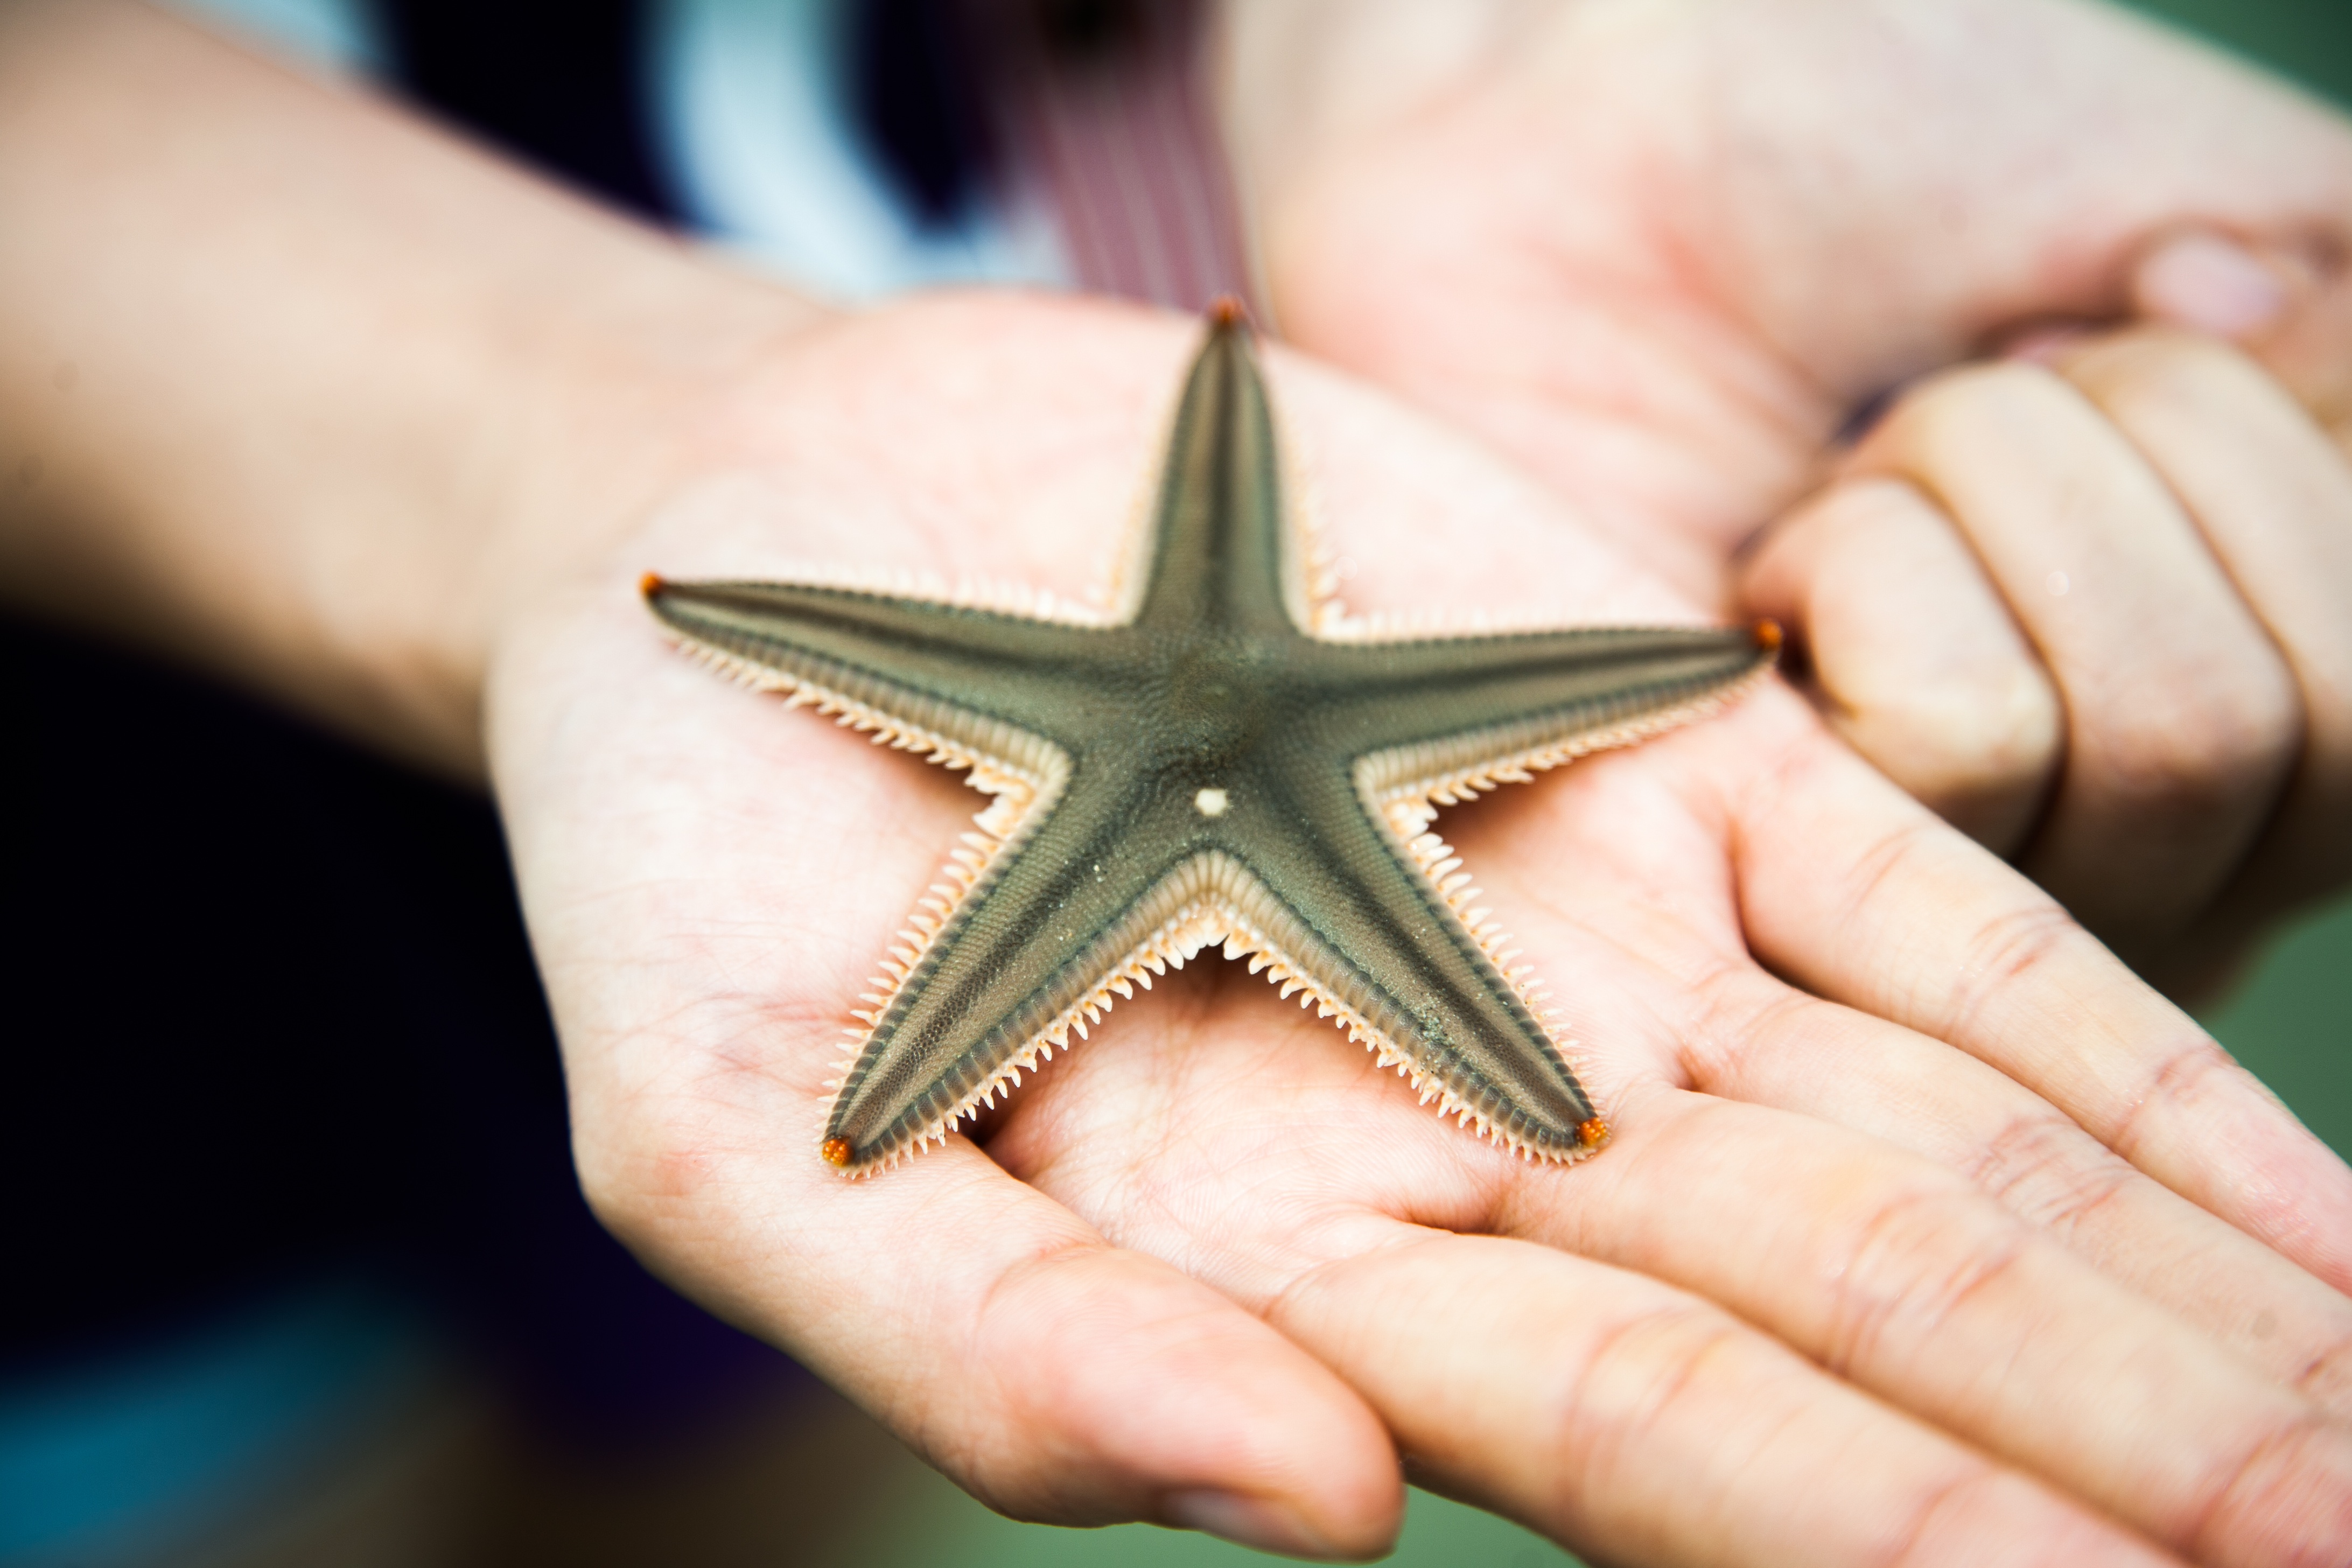
hand, finger, palm, holding, starfish, invertebrate, close up, echinoderm